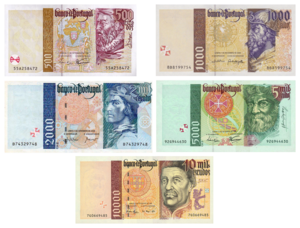
L’escudo portugais est l'ancienne unité monétaire du Portugal, de 1911 au 31 mars 2002, date de son remplacement par l’euro.